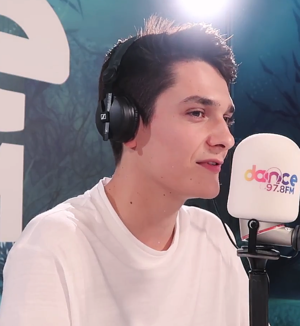
Kungs, de son vrai nom Valentin Brunel, né le 17 décembre 1996 à Toulon, est un disc jockey, auteur-compositeur et musicien français.